Hammir Singh

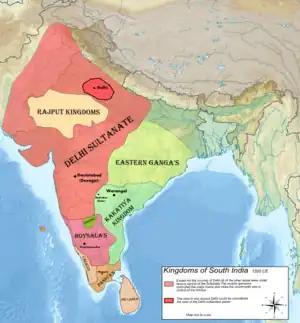
After Rana Hammir's victory over Sultan of Delhi's forces in Battle of Singoli whole of the Rajputana was liberated from the Sultanate's rule.

The Rajput bardic chronicles such as Nainsi ri Khyat by Nainsi (17th century) claim that amid the turmoil caused by the end of the Khalji dynasty in Delhi, Hammir Singh gained control of Mewar. He evicted Maldev's son Jaiza, the Chauhan vassal of the Delhi Sultanate, from Mewar. Jaiza fled to Delhi, prompting the Delhi Sultan Muhammad bin Tughluq to march against Hammir Singh. According to Muhnot Nainsi, Hammir Singh defeated Tughluq near the Singoli village, in the Battle of Singoli and imprisoned the Sultan. He then released the Sultan six months later, after the Sultanate ceded to him Ajmer, Ranthambor, Nagaur and Sooespur, and paid 5 million rupees and 100 elephants as ransom. However, these claims are lacked by corroborative evidences. The Delhi army was led by another general, but not Muhammad himself. Therefore the conflict where Sisodias defeated Delhi Sultanate at Singoli altogether cannot be regarded baseless, but the version of the defeat of Muhammad Bin Tughlaq and his imprisonment cannot be concluded as true.